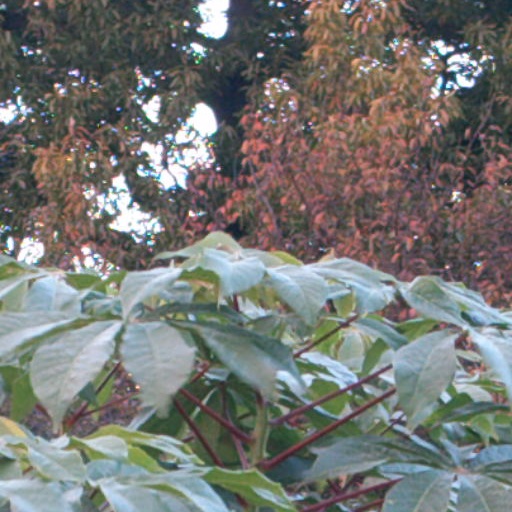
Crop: cassava